Savaale Samaali

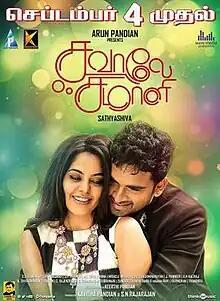

Savaale Samaali is a 2015 Indian Tamil language comedy drama film written and directed by Sathyasiva. The film stars Ashok Selvan and Bindu Madhavi while Nassar, Jagan, and Karunas play supporting roles. Produced by actor C. Arunpandian, the film features music composed by S. Thaman. The film began production in June 2014 under the working title "Kekae Bokae" and released on 4 September 2015.